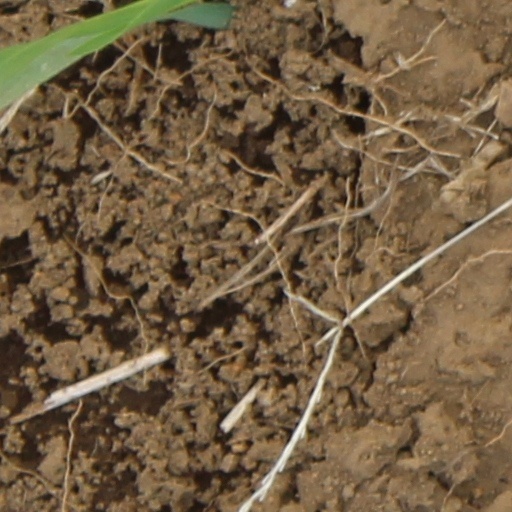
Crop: wheat